Schepenhuis, Mechelen

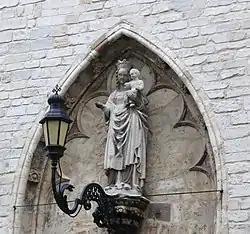
The stone statue of Our Lady is a 1933 replica of a 17th-century copy by Maarten van Calster after the original André Beauneveu statue from the 14th century.

Since 9 September 2018, the Schepenhuis is the new location of the tourist information office "Visit and UiT in Mechelen".